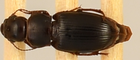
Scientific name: Cratacanthus dubius
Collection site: North Sterling NEON (STER), plot STER_026